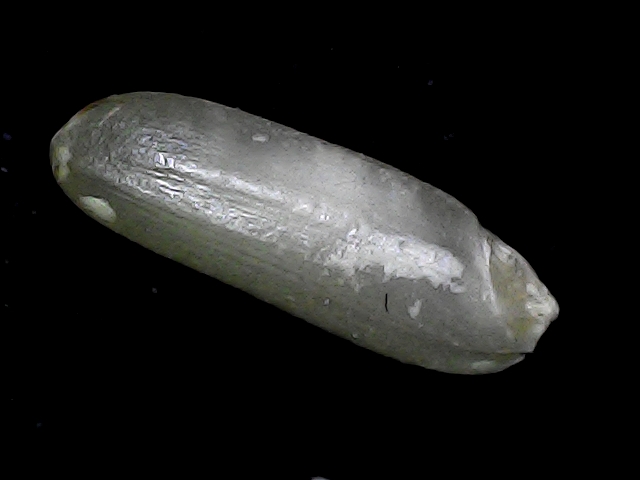
Rice variety: BD85